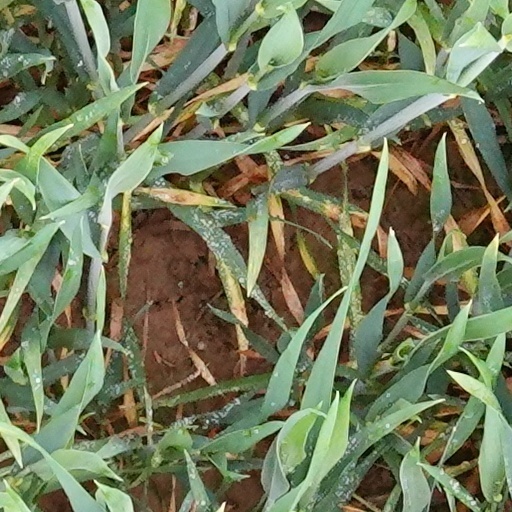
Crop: wheat